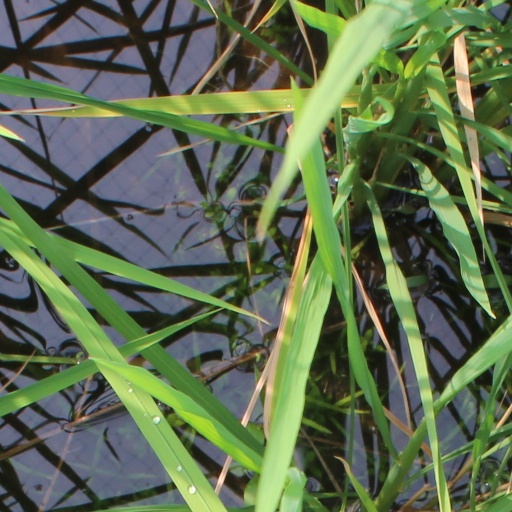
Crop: rice